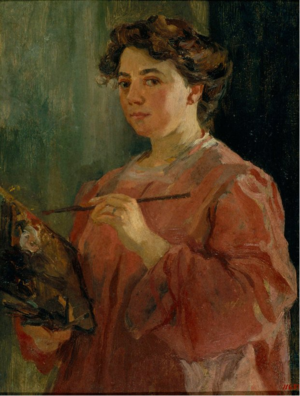
Lluïsa Vidal i Puig est une artiste peintre catalane.